Aba (film)

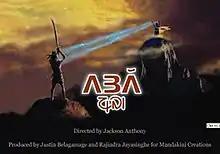

Aba is a 2008 Sinhalese film directed by Jackson Anthony and co-produced by Justin Belagamage and Rajindra Jayasinghe for Mandakini Creations. The title is derived from "Pandu Aba", another name for the title character. Anthony’s son, Sajitha Anthony, portrays Pandukabhaya. The film also features Malini Fonseka, Ravindra Randeniya, Sriyantha Mendis, Sabeetha Perera and many other popular actors.